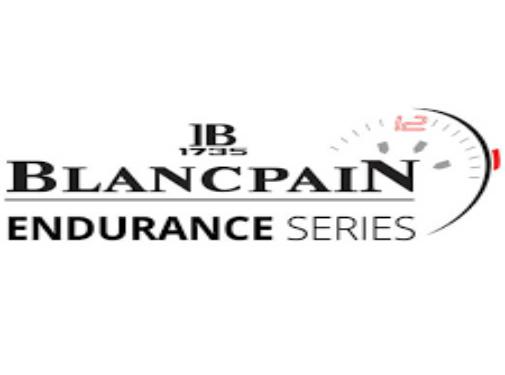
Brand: Blancpain
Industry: Electronic